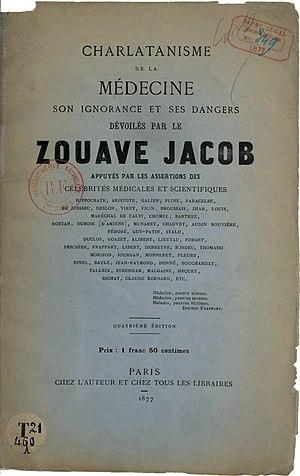
Auguste-Henri Jacob, dit le zouave Jacob, né le 6 mars 1828 à Saint-Martin-des-Champs et mort le 23 octobre 1913 à Paris, est un guérisseur français célèbre à Paris sous le Second Empire.